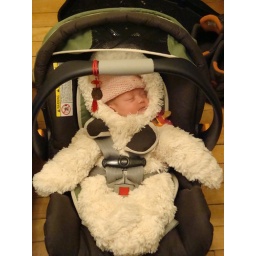
Emily in car seat